Fireflies in the Garden

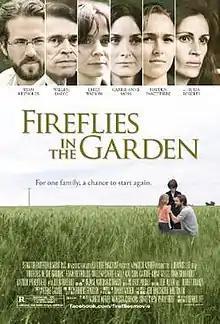
Promotional poster

Fireflies in the Garden is a 2008 American drama film written and directed by Dennis Lee and starring Willem Dafoe, Ryan Reynolds, and Julia Roberts. It premiered at the 2008 Berlin International Film Festival and was released theatrically in the United States on October 14, 2011.